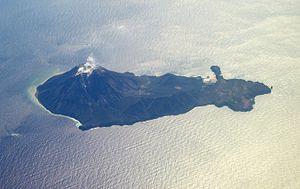
Iō-jima ou Satsuma Iō-jima est une île du Japon dans l’archipel Ōsumi situé au sud de Kyūshū et dépendant de la préfecture de Kagoshima.
Le mont Iō, aussi appelé mont Iwo, est un dôme de lave rhyolitique actif sur l'île de Iō-jima dans la préfecture de Kagoshima au Japon. Il se trouve aux limites du village de Mishima.